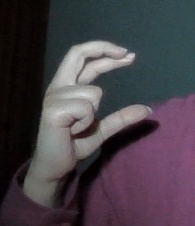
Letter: thal